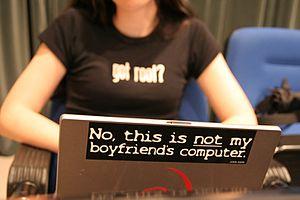
Une fille Debian a ""pris racine"" sur son propre ordinateur (et non celui de son petit-ami comme le dit le message apposé sur le dos de l'écran"
Les inégalités hommes-femmes sont l'ensemble des disparités sociales et juridiques qui défavorisent un sexe par rapport à un autre. Cet écart de traitement, majoritairement en défaveur des femmes, se retrouve aussi bien dans les théories scientifiques, philosophiques ou religieuses que dans les faits dans de nombreux domaines. Ces inégalités s'observent dans différents pays du monde que ce soit dans les médias, dans les arts, dans l'économie, les études et les salaires aussi dans le système éducatif, la sexualité, la justice, les mariages.